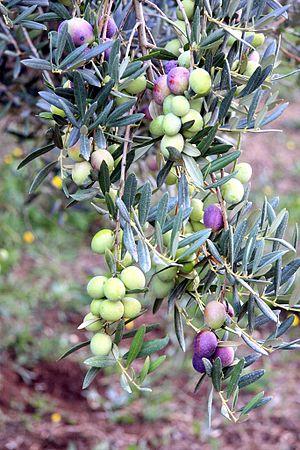
L'Itrana est un cultivar d'olive originaire et typique du Latium.